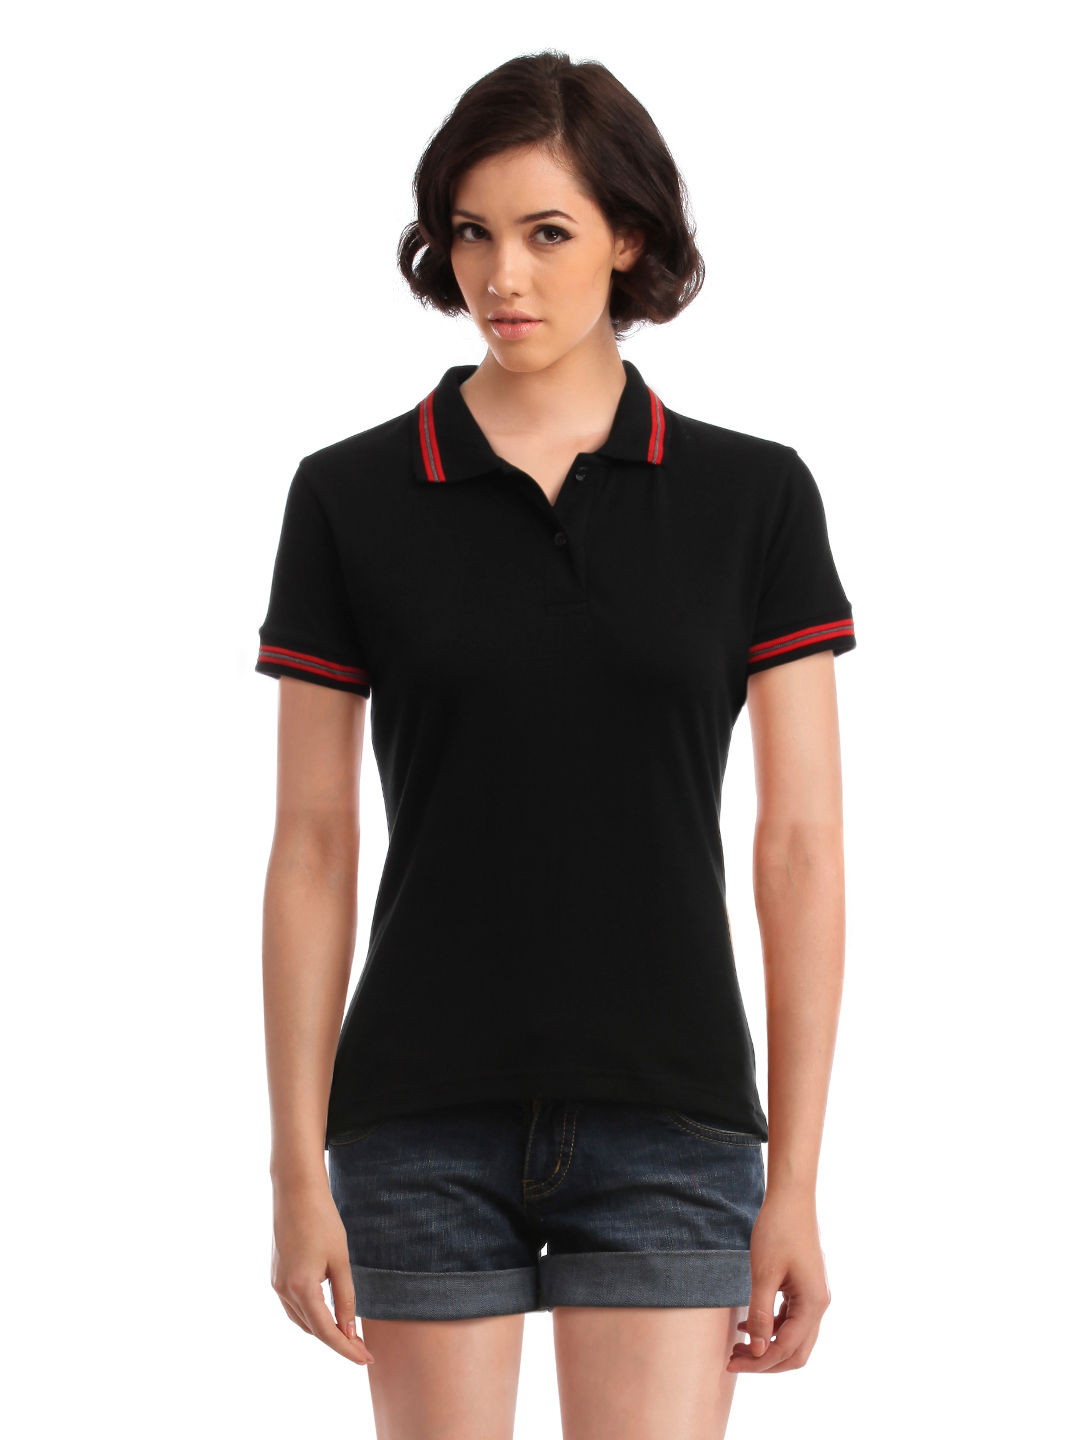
Femella Women Black Polo T-Shirt
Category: Apparel / Topwear / Tshirts
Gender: Women
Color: Black
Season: Summer 2012
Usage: Casual